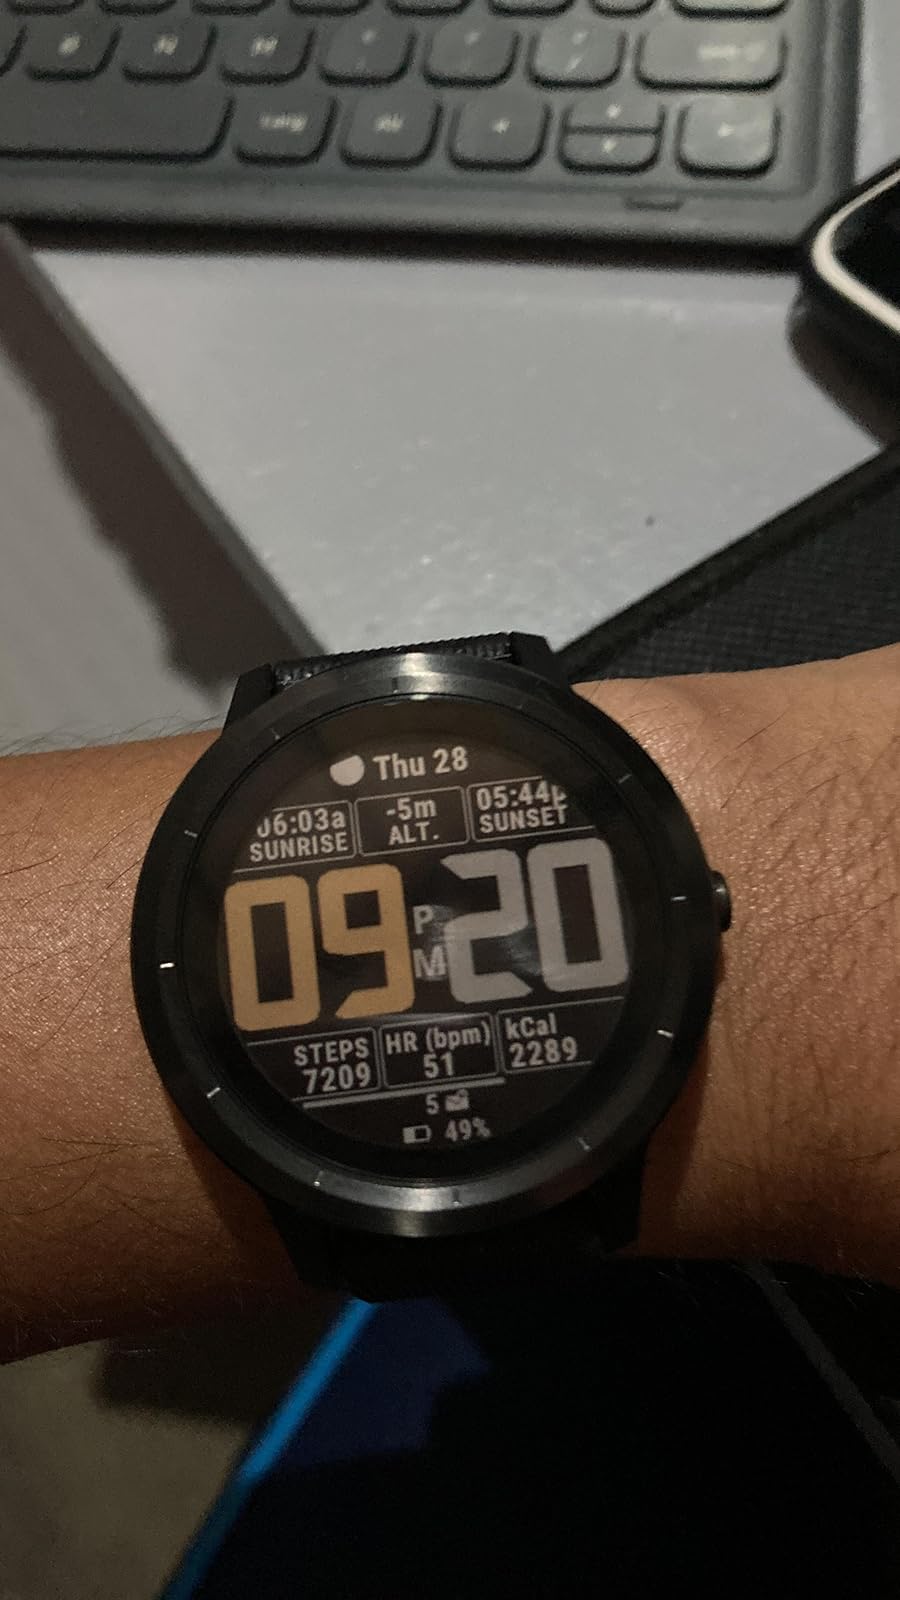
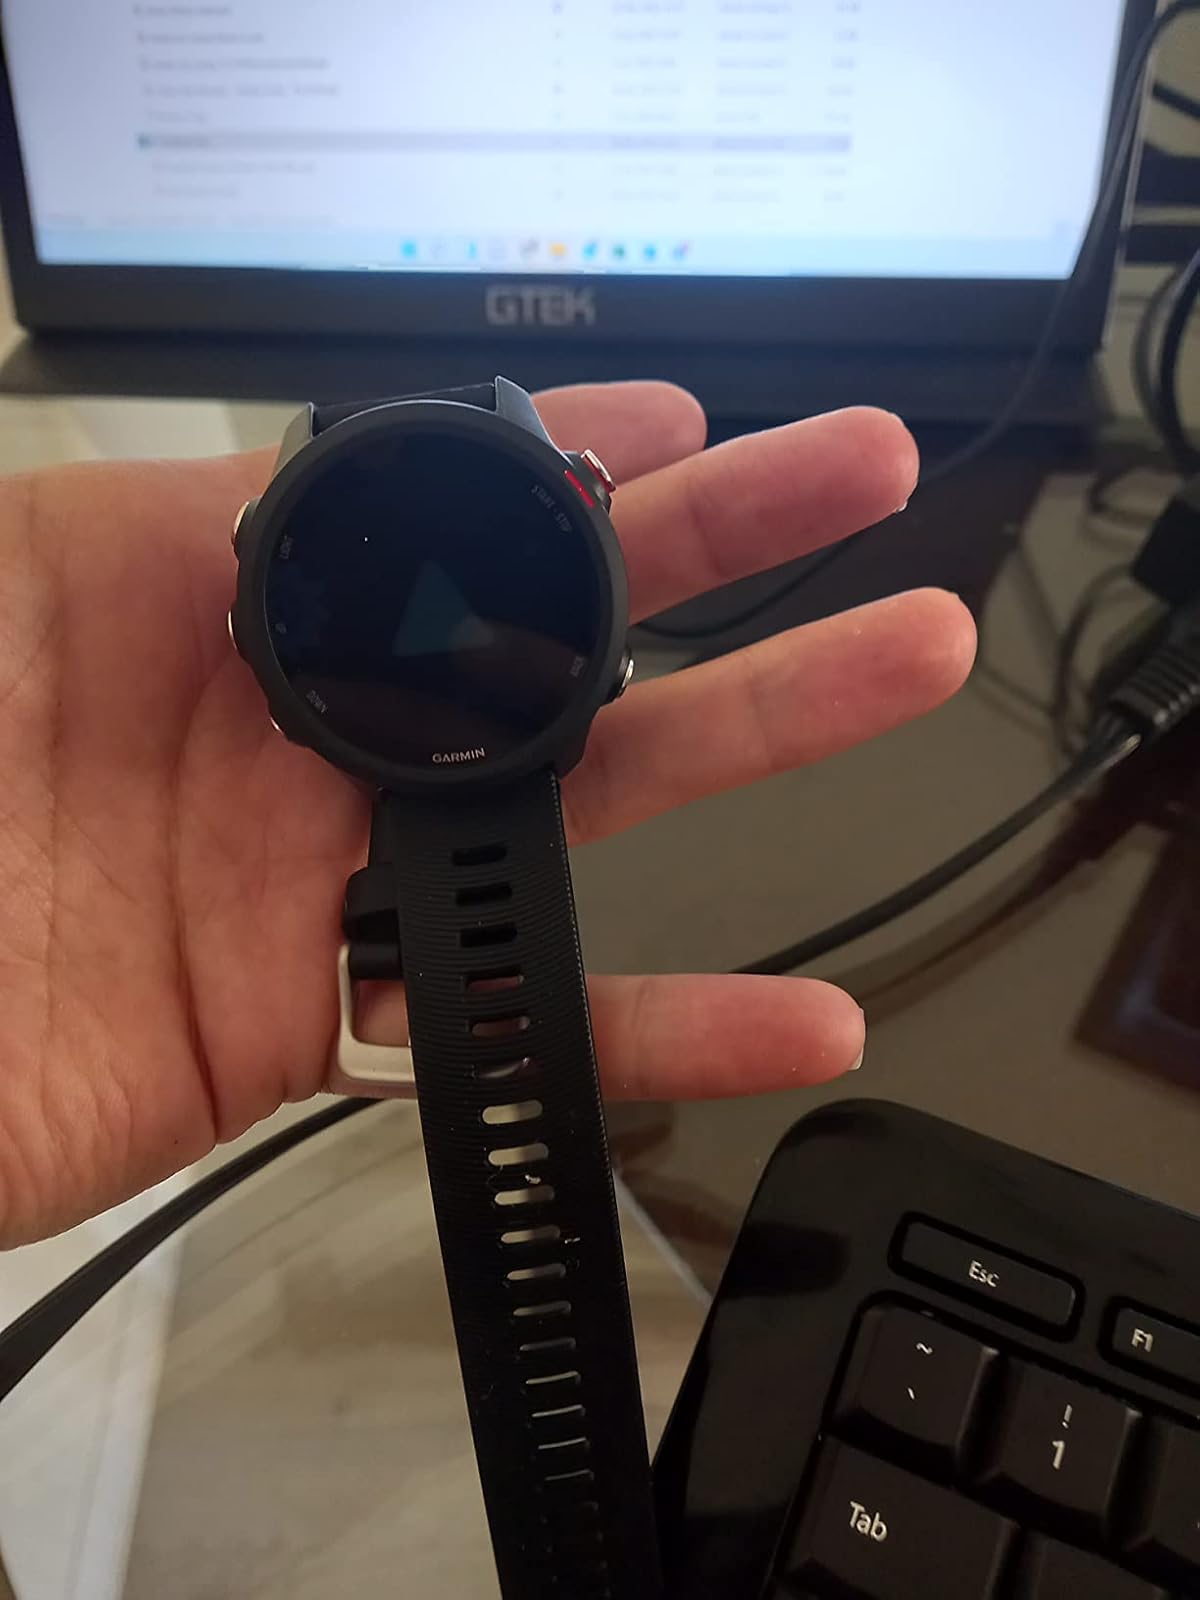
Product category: smartwatch
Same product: no